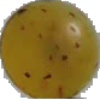
Label: Grape White 3